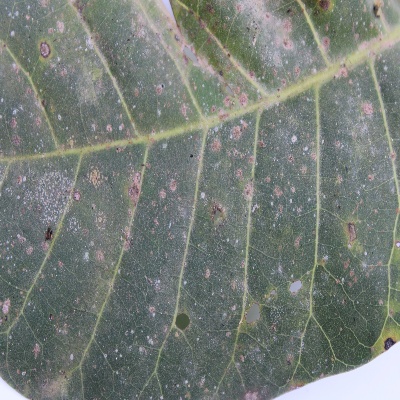
Crop: Cashew
Condition: red rust